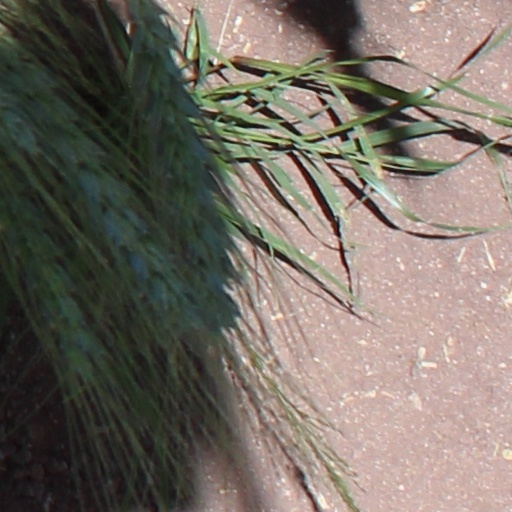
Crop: wheat